Catalinas Norte

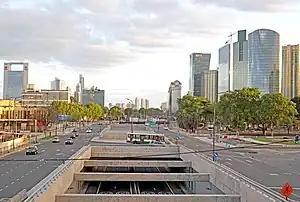
Catalinas Norte office park (right) along the Antártida Argentina Avenue

Catalinas Norte is an important business complex composed of nineteen commercial office buildings and occupied by many leading Argentine companies, foreign subsidiaries, diplomatic offices, and a hotel. It is located in the Retiro and San Nicolás neighborhoods of Buenos Aires, Argentina.